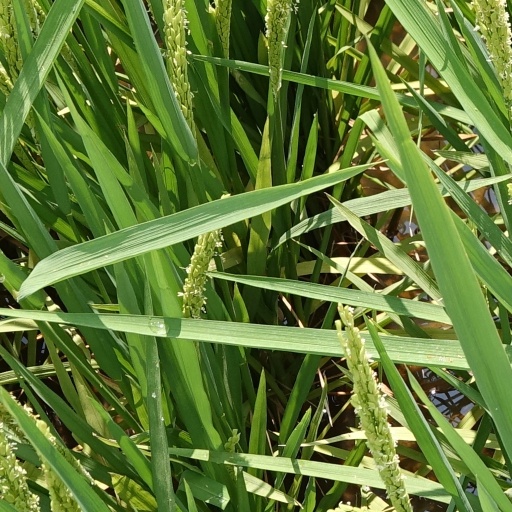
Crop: rice